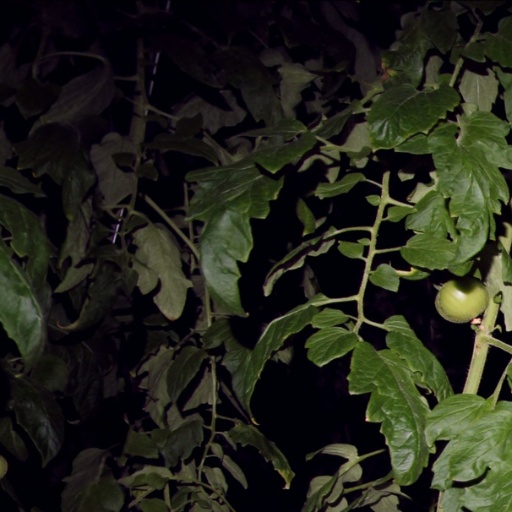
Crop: tomato